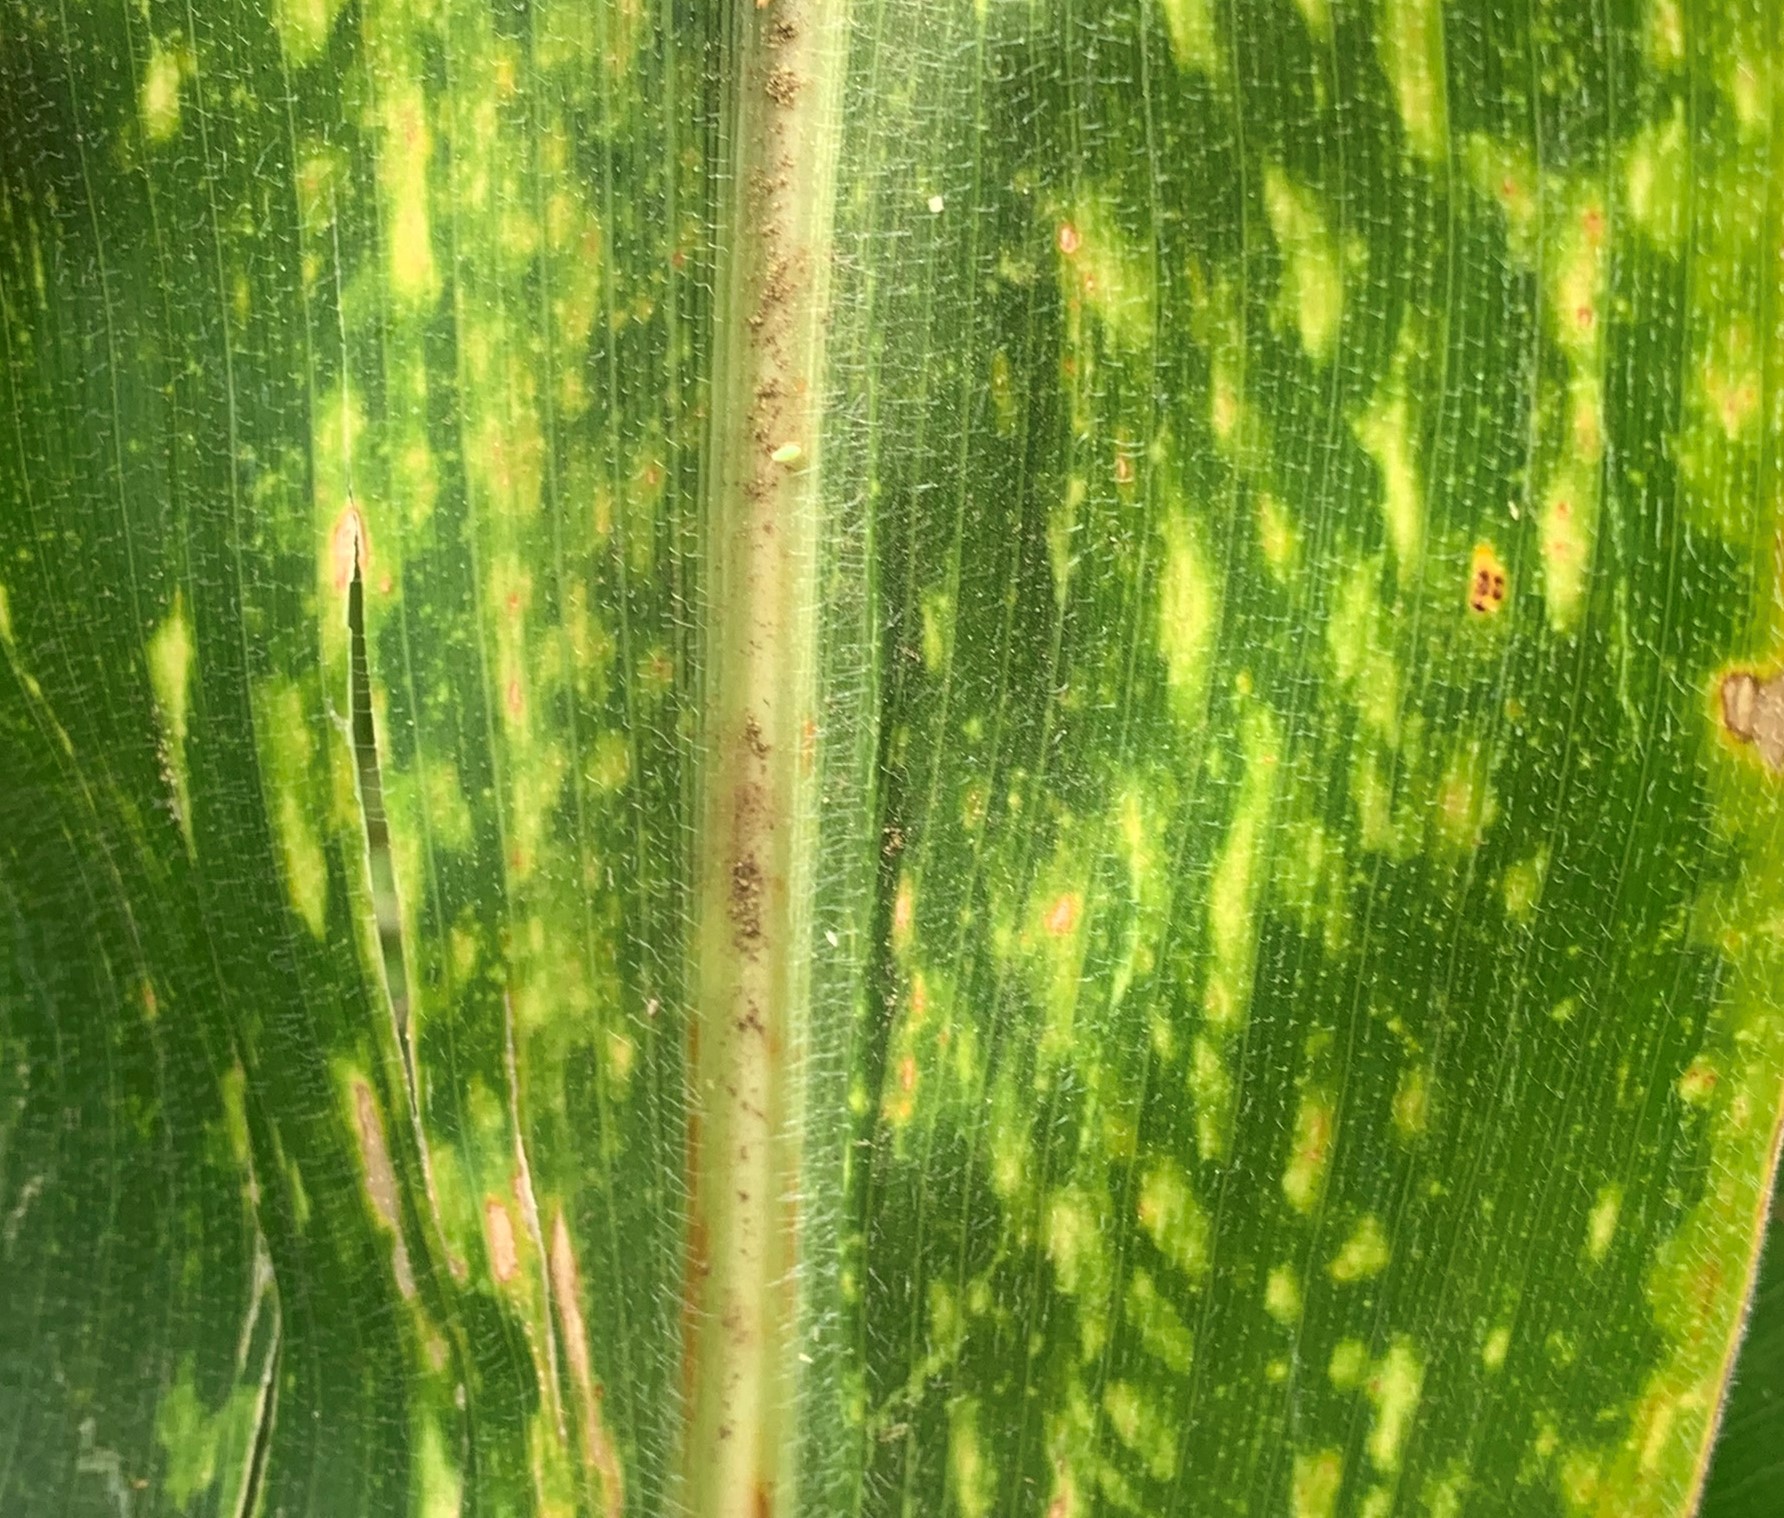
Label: MLN